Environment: real
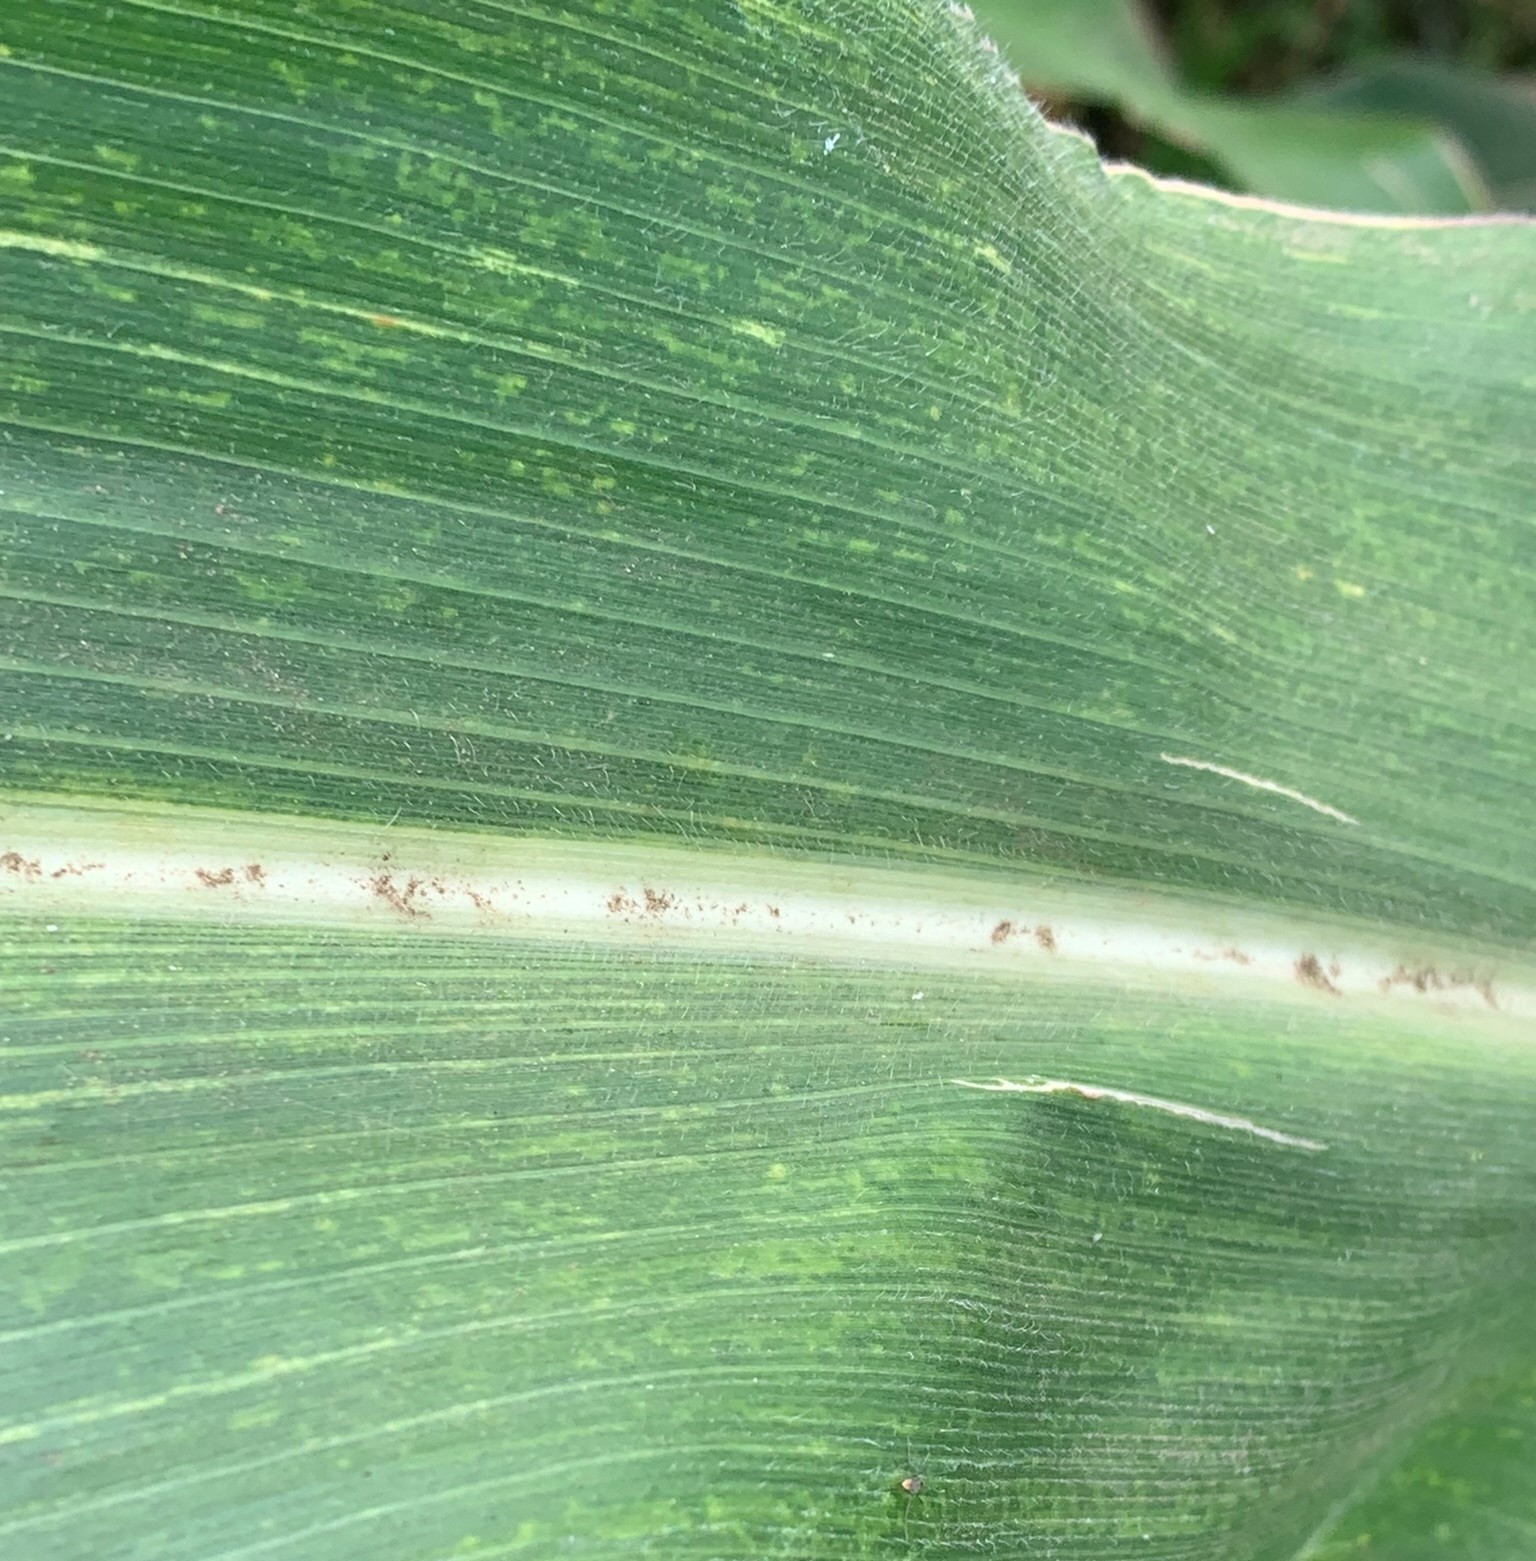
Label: lethal_necrosis